Das Traumschiff

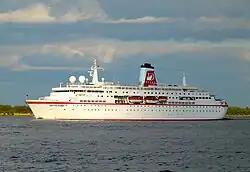
MS "Deutschland", the cruise ship on which the series was set between 1999 and 2015

In 2007, a "Variety" magazine article described the series as a Love Boat"-like cruise liner skein.'